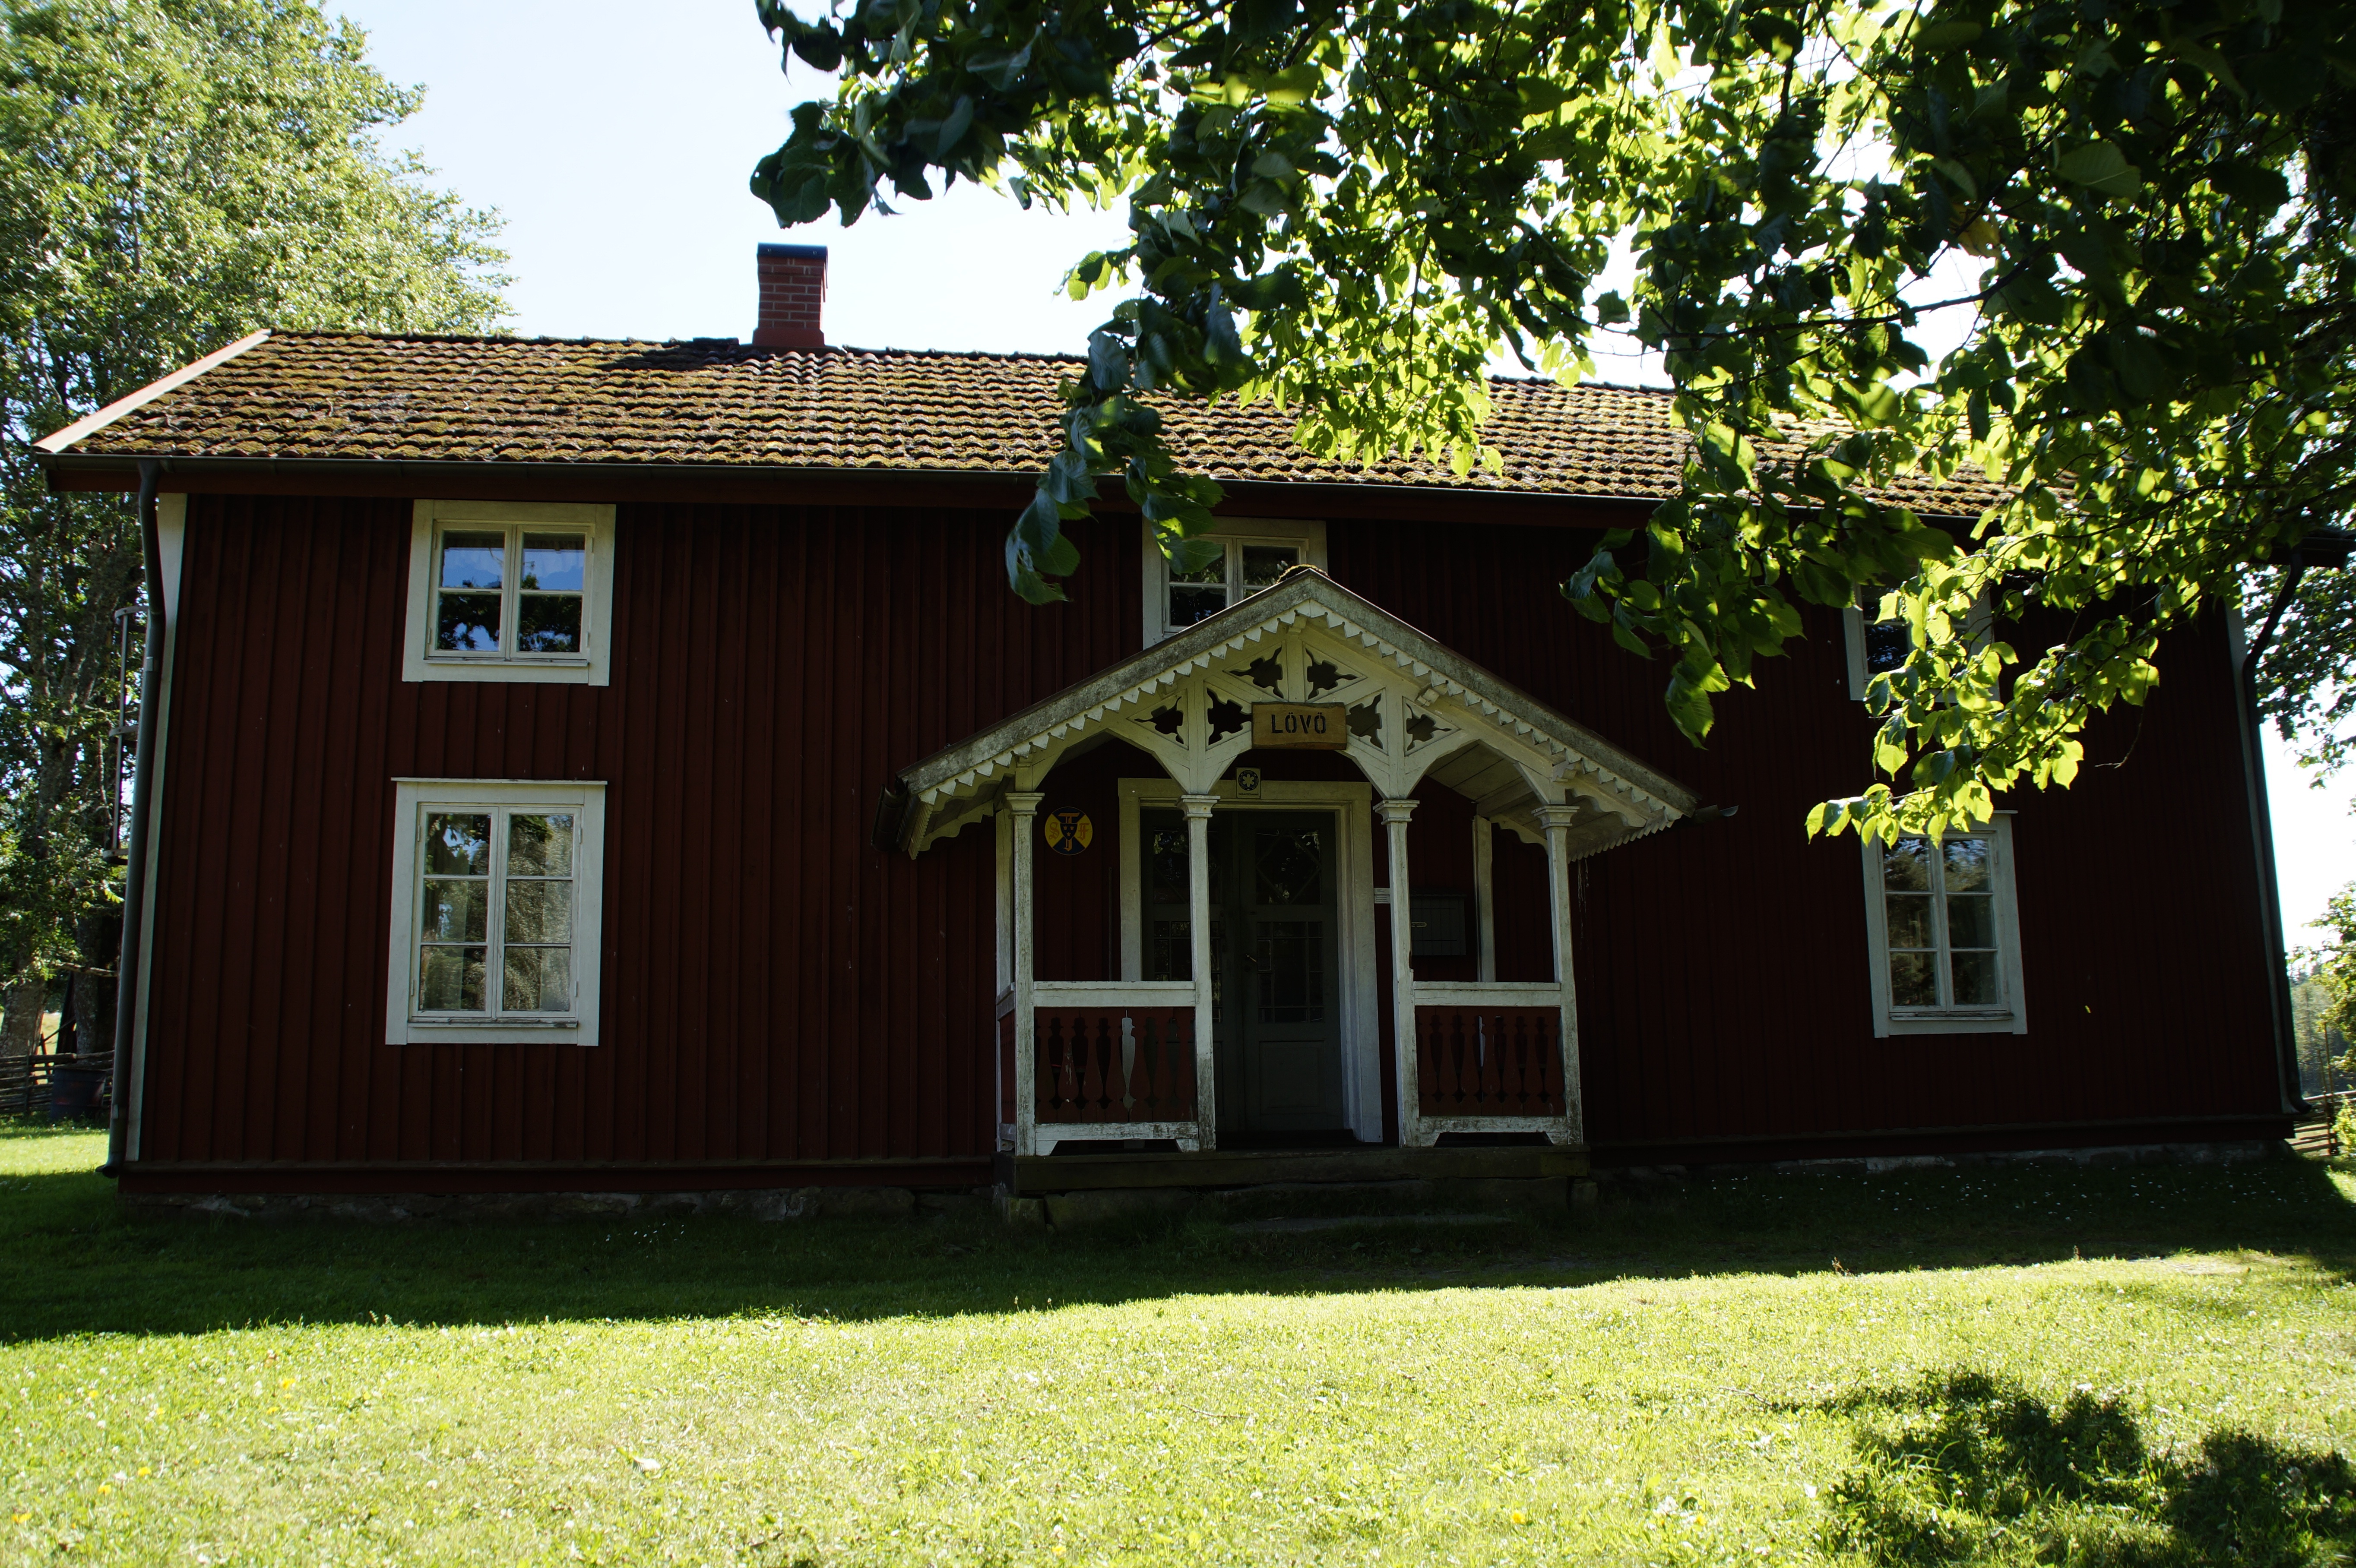
architecture, lawn, house, building, home, shed, cottage, backyard, facade, residence, property, chapel, garden, national park, farmhouse, sweden, estate, log cabin, yard, manor house, outdoor structure, l v, wanderheim, store mosse